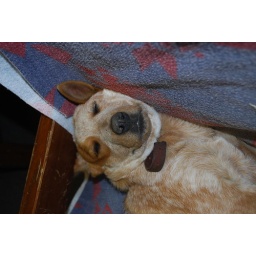
a dog in red river